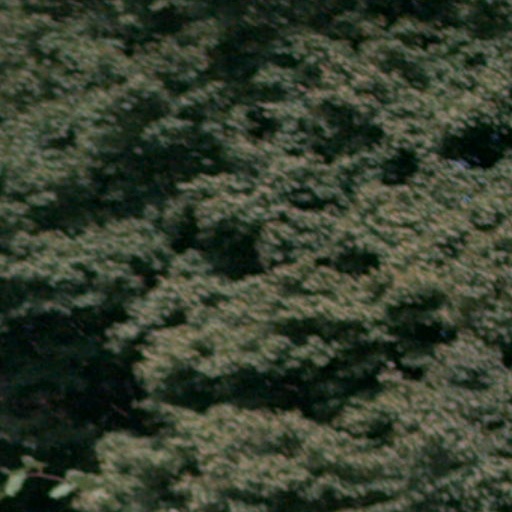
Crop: cassava